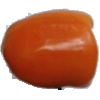
Label: Pepper Orange 1